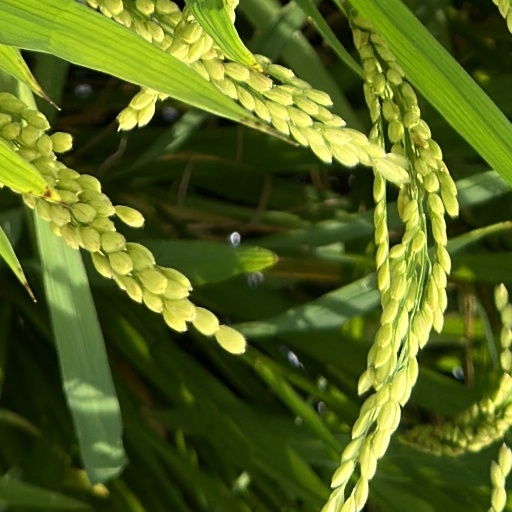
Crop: rice